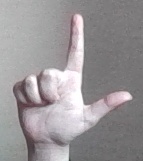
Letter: laam